La cigale et la fourmi

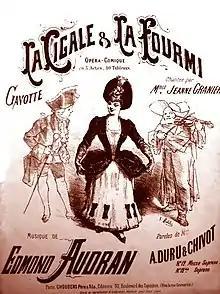
Sheet music for the gavotte from "La cigale et la fourmi", the most popular number

La cigale et la fourmi (The Grasshopper and the Ant) is a three-act opéra comique, with music by Edmond Audran and words by Henri Chivot and Alfred Duru. Loosely based on Jean de La Fontaine's version of Aesop's fable "The Ant and the Grasshopper", the opera shows the lives of two young women, one prudent, like the ant, the other improvident and reckless, like the grasshopper. Unlike the Aesop fable this version has a happy ending, with the "ant" looking after the destitute "grasshopper".